Samuel Berger (boxer)

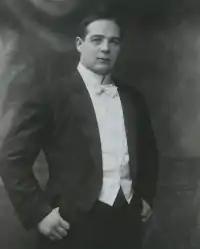

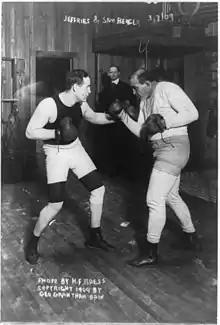
Sparring with Jim Jeffries, 1909

Samuel Berger (December 25, 1884 – February 23, 1925) was an American heavyweight boxer who won the first Olympic Gold Medal in heavyweight boxing in 1904, competed as a professional, and acted as a promoter and manager for heavyweight Jim Jeffries in the first two decades of the 20th century.